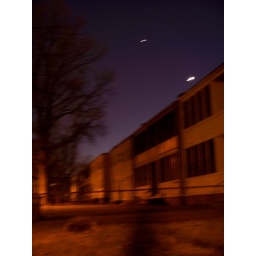
Over the back yard fence blurry sky shows Moon and Venus in Brookand - Washington DC 12-30-2008